Chepstow railway station

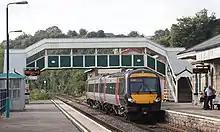
A CrossCountry service from Cardiff to Nottingham

The single-storey buildings on the Gloucester/Birmingham side of the line are stone and timber-built structures, in an Italianate style. They were completed in 1850 for Isambard Kingdom Brunel's South Wales Railway, and according to architectural historian John Newman were designed by N. Lancaster Owen. A canopy provides shelter. On the more popular Newport/Cardiff side, there is just a small modern shelter.